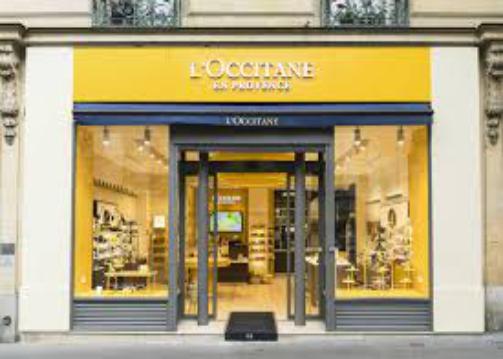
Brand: L'Occitane en Provence
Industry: Necessities